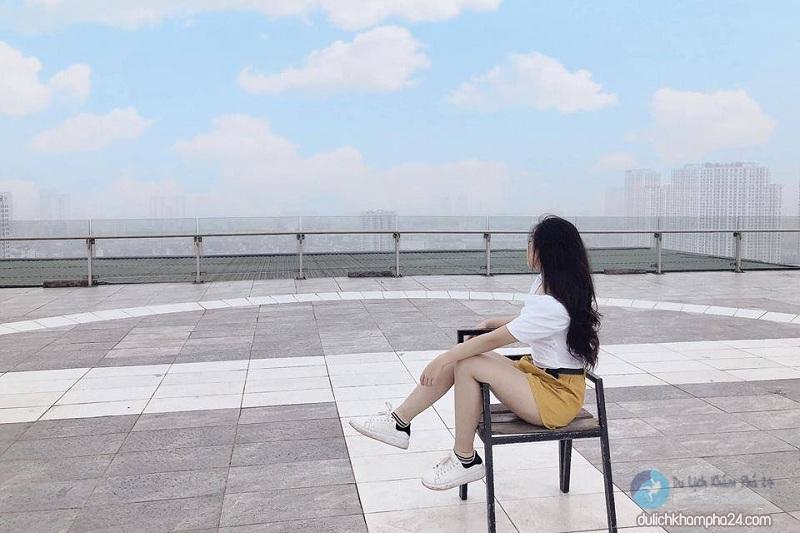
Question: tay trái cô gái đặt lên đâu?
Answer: đặt lên chân đầu gối chân trái